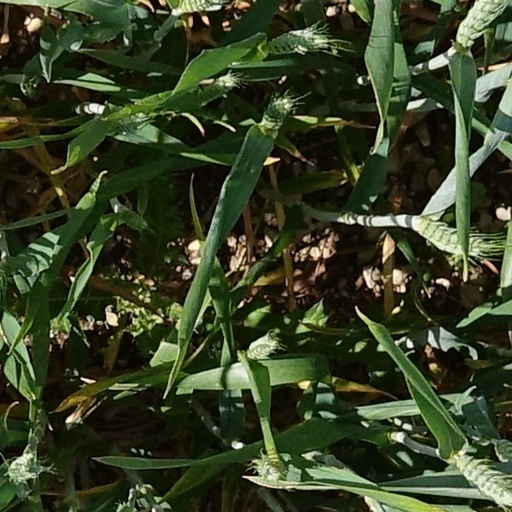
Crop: wheat